Balan Nambiar

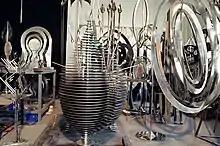
Balan Nambiar's sculpture studio in 2005

Balan Nambiar (born 12 November 1937 in Kannapuram) is an Indian painter, sculptor, enamellist, photographer and an academic researcher.